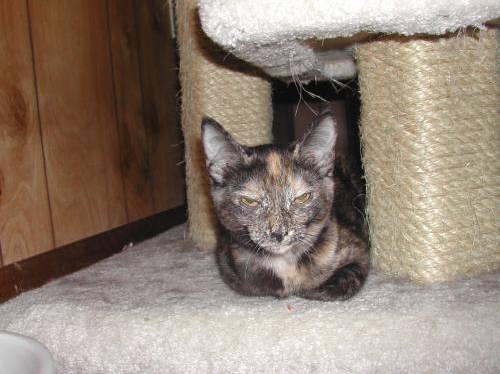
Label: cat